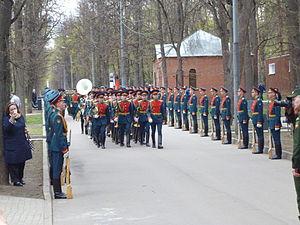
La Russie dans la Première Guerre mondiale est un des belligérant majeurs du conflit : d'août 1914 à décembre 1917, elle combat dans le camp de l'Entente contre les Empires centraux. Au début du XXᵉ siècle, l'Empire russe fait figure de grande puissance par l'immensité de son territoire, le chiffre de sa population, ses ressources agricoles. Son réseau ferroviaire et son industrie connaissent un développement rapide mais elle n'a pas encore rattrapé son retard sur les puissances occidentales, l'Empire allemand en particulier. La guerre russo-japonaise de 1904-1905, suivie de la révolution de 1905, révèlent les faiblesses de son appareil militaire et mettent à nu de profonds clivages politiques et sociaux auxquels s'ajoute la question des minorités nationales. Les rivalités opposant la Russie à l'Allemagne et à l'Autriche-Hongrie l'entraînent à conclure une alliance avec la France et s'impliquer dans les affaires des Balkans. La crise de juillet 1914 ouvre un conflit général où la Russie est alliée de la France et du Royaume-Uni.